Wolfgang Unger

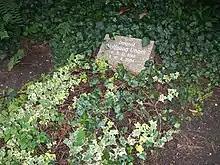
Grave on the Südfriedhof in Leipzig

Unger died from cancer on 19 April 2004 in Halle (Saale). A memorial service was held at the Thomaskirche on 26 April with three choirs, the Thüringischer Akademischer Singkreis, Thomanerchor and Leipziger Universitätschor. On Totensonntag that year, a memorial concert was given at the Thomaskirche by "his" choirs conducted by Ulf Wellner, and with his son as the organist. Wolfgang Unger had often conducted concerts on that occasion, as a statement of faith under the GDR regime. His son wrote a biography titled "Wolfgang Unger: Leben für die Musik" ("W. U.: Live for Music"), in 2011.